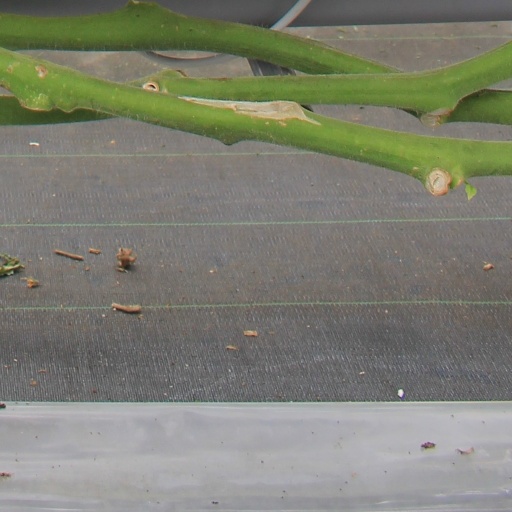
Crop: tomato